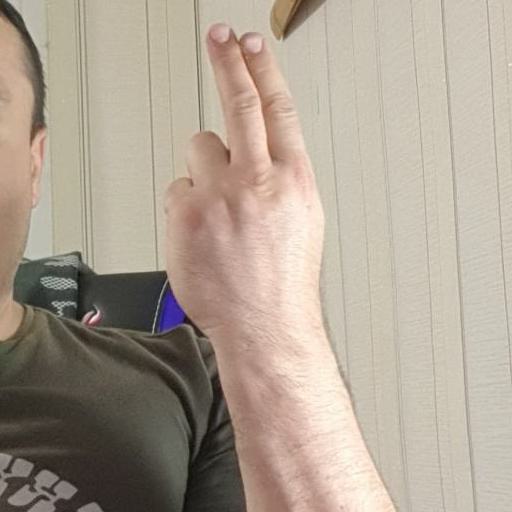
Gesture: two_up_inverted